History of Manchester City F.C.

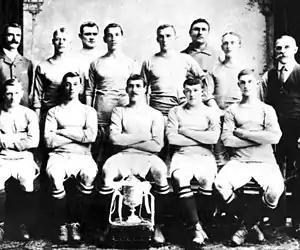
A group of thirteen men, eleven in association football attire typical of the early twentieth century and two in suits. A trophy sits in front of them

Members of St. Mark's Church of England, West Gorton, Manchester, founded the football club that would become known as Manchester City for largely humanitarian purposes. Two church wardens sought to curb local gang violence and alcoholism by instituting new activities for local men, whilst high unemployment plagued East Manchester, specifically Gorton. All men were welcome to join, regardless of religion.